Electric Light Works Building

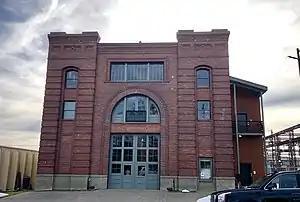
Electric Light Works Building 2019

The Electric Light Works Building is one of only three known surviving examples in Washington State of a 19th century powerhouse which was built solely for power generation and distribution. It was built out of red brick — as were many buildings at the time — in an industrial vernacular style. This building also shows the growth and advancement of the power industry, as an addition was needed in 1910 to house more electrical equipment for generating and distributing electricity (instead of equipment for gas as the 1890 section of the building originally had). The open floor plan and lack of embellishment on the outside of the building show the emphasis that was put on functionality over aesthetics for industrial buildings of this time. There were fewer windows in the 1910 addition as well, indicating a greater reliance on electric lighting versus natural lighting. Over the decades, this building has stayed true to its original industrial style while continuing to show the changes in American culture as it transitioned to a theater.